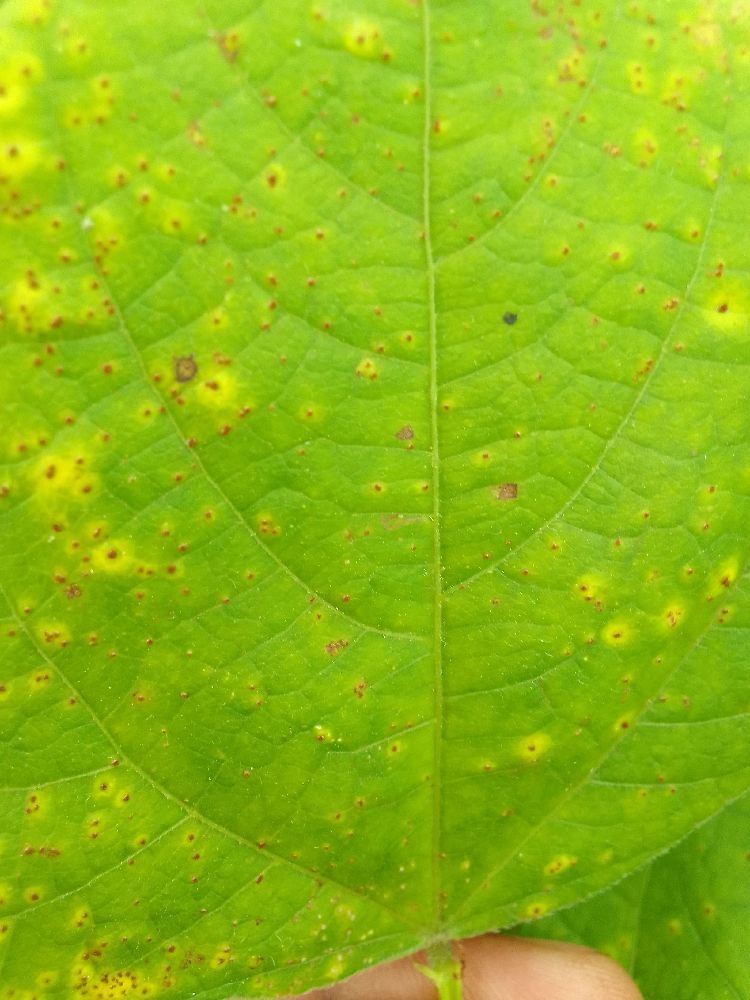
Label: rust